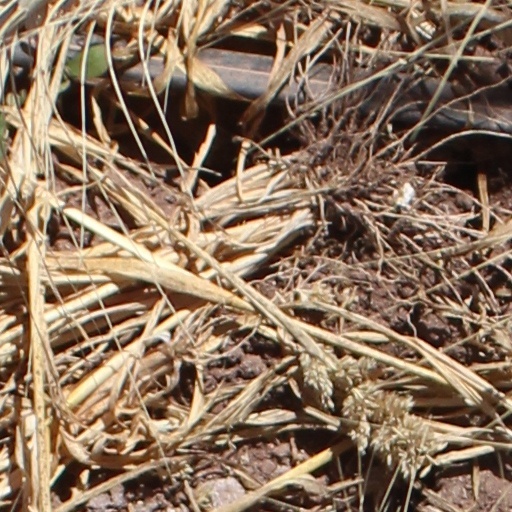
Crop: wheat